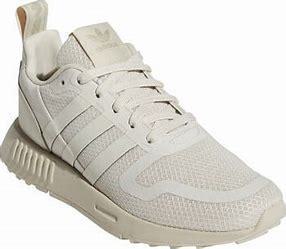
Brand: Adidas
Model: Multix